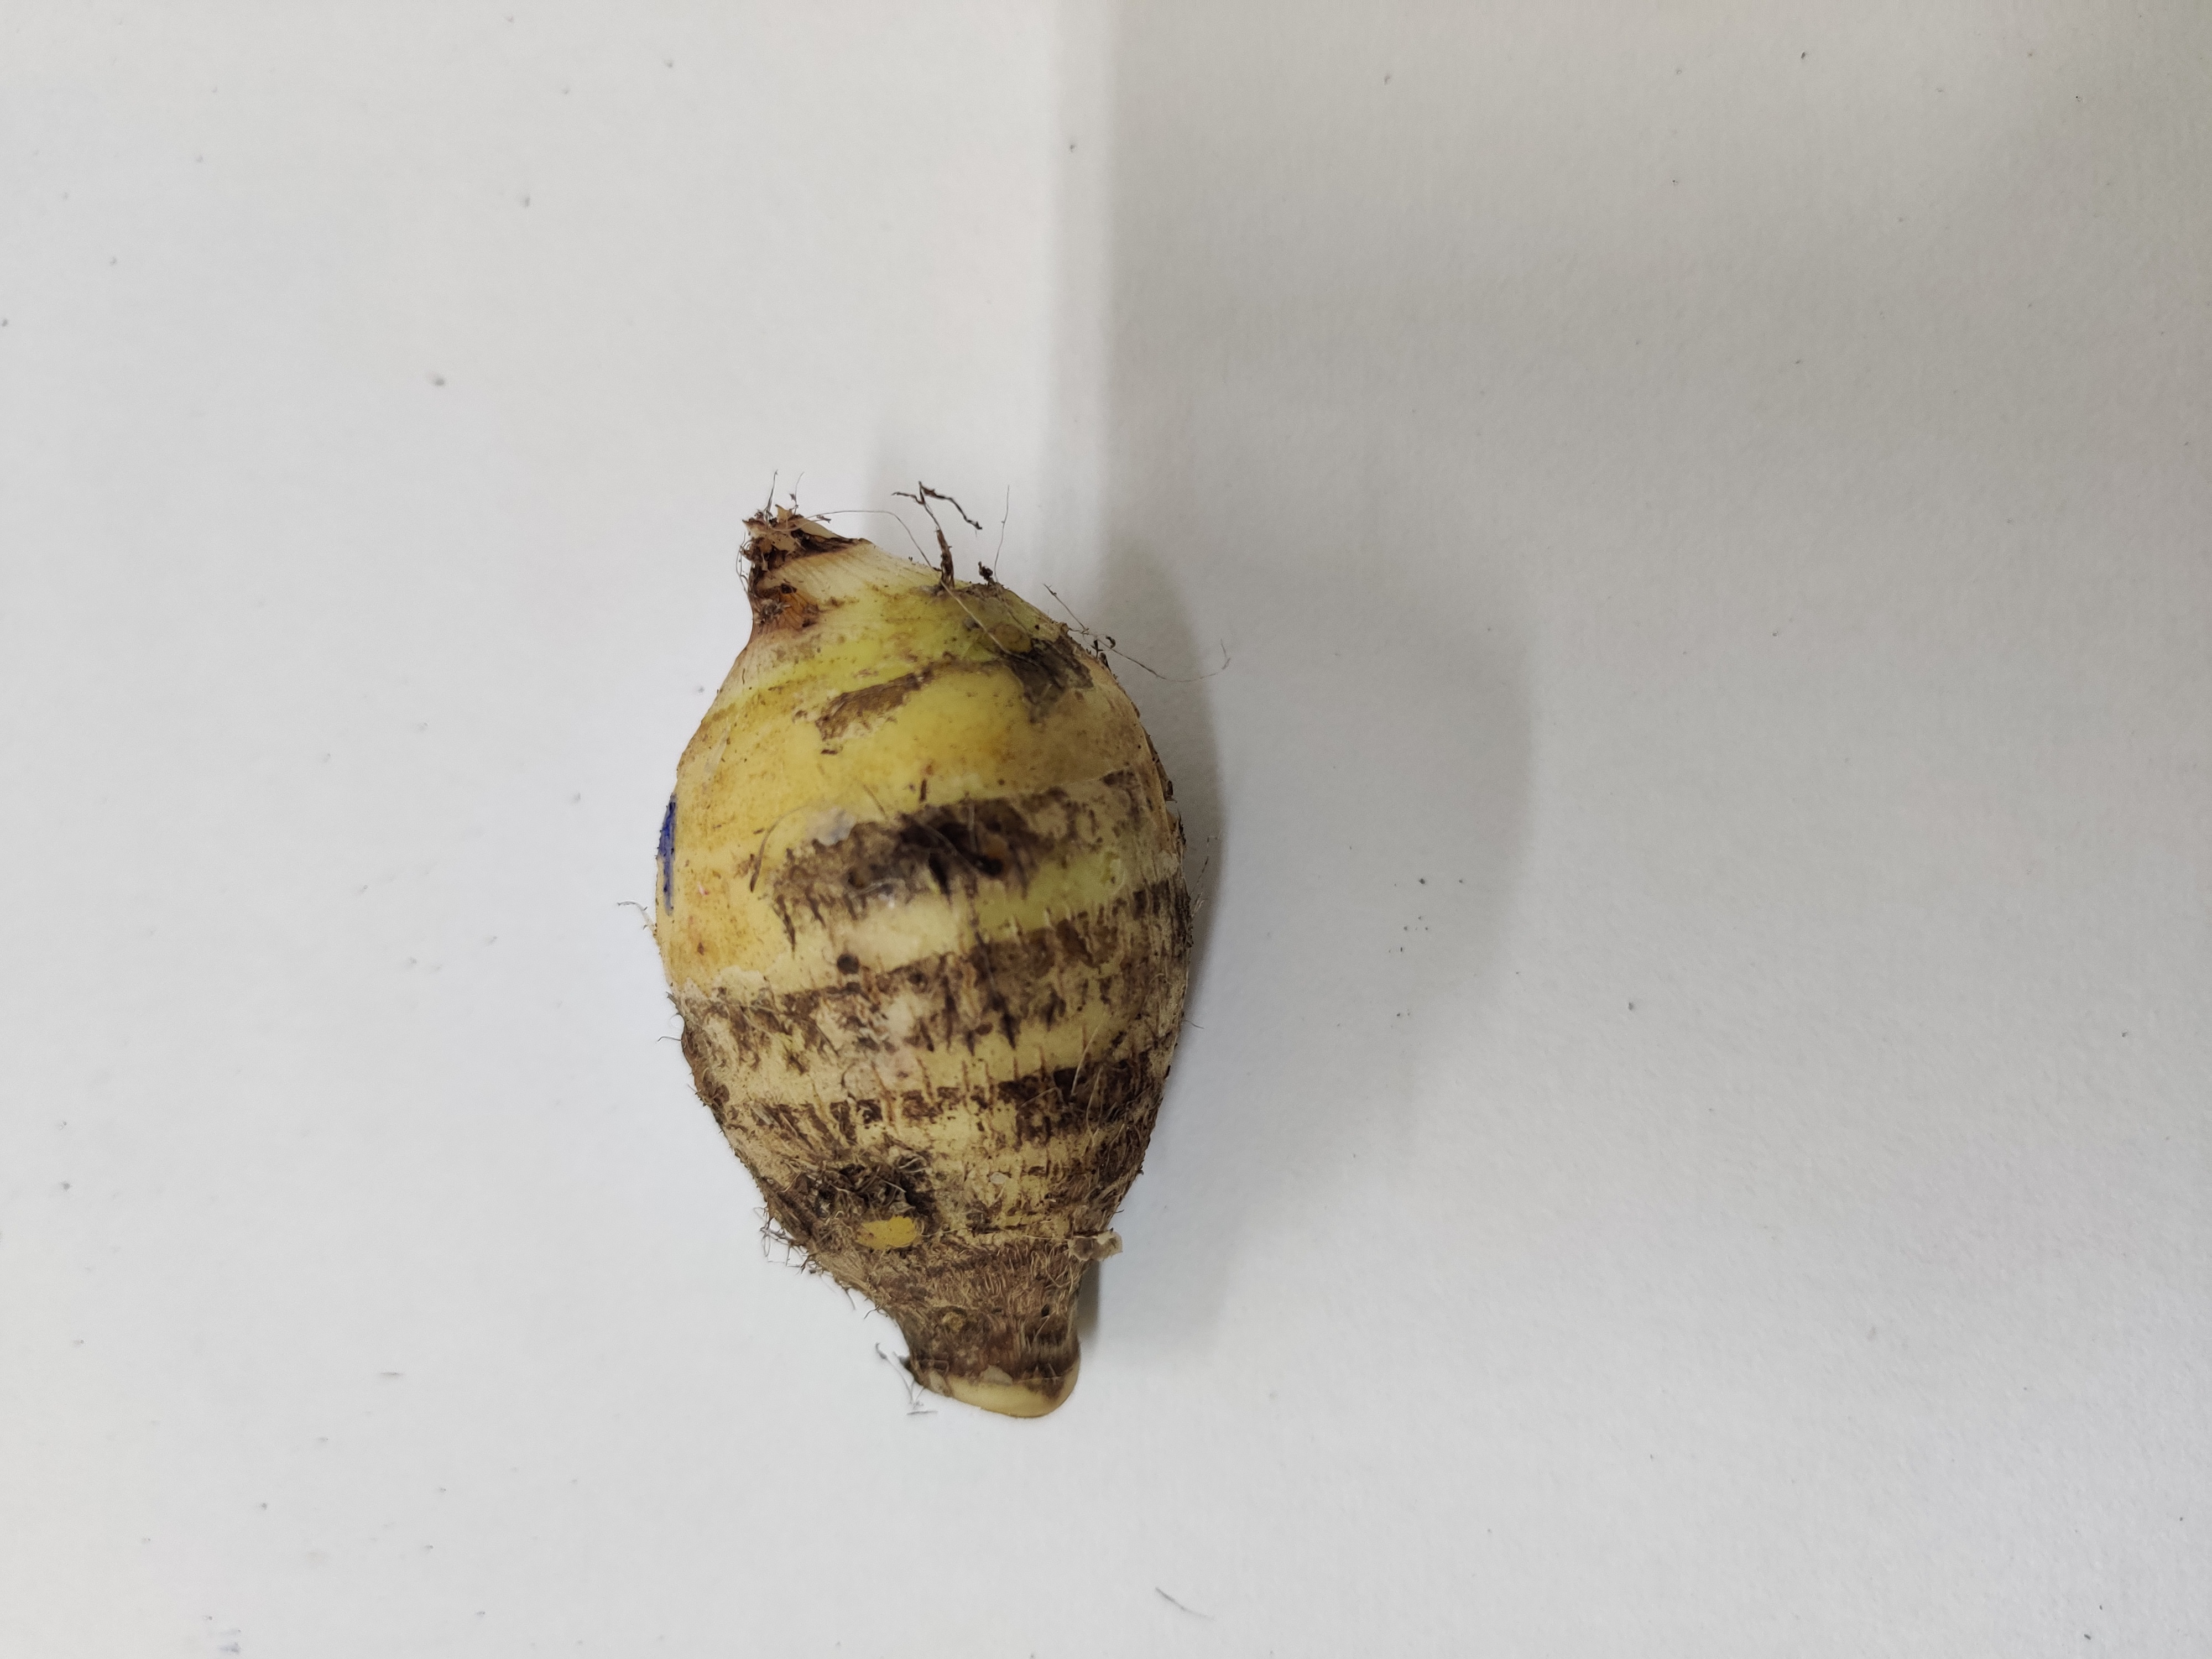
Crop: Taro root
Condition: Damaged